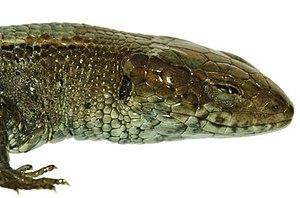
Proctoporus oreades est une espèce de sauriens de la famille des Gymnophthalmidae.